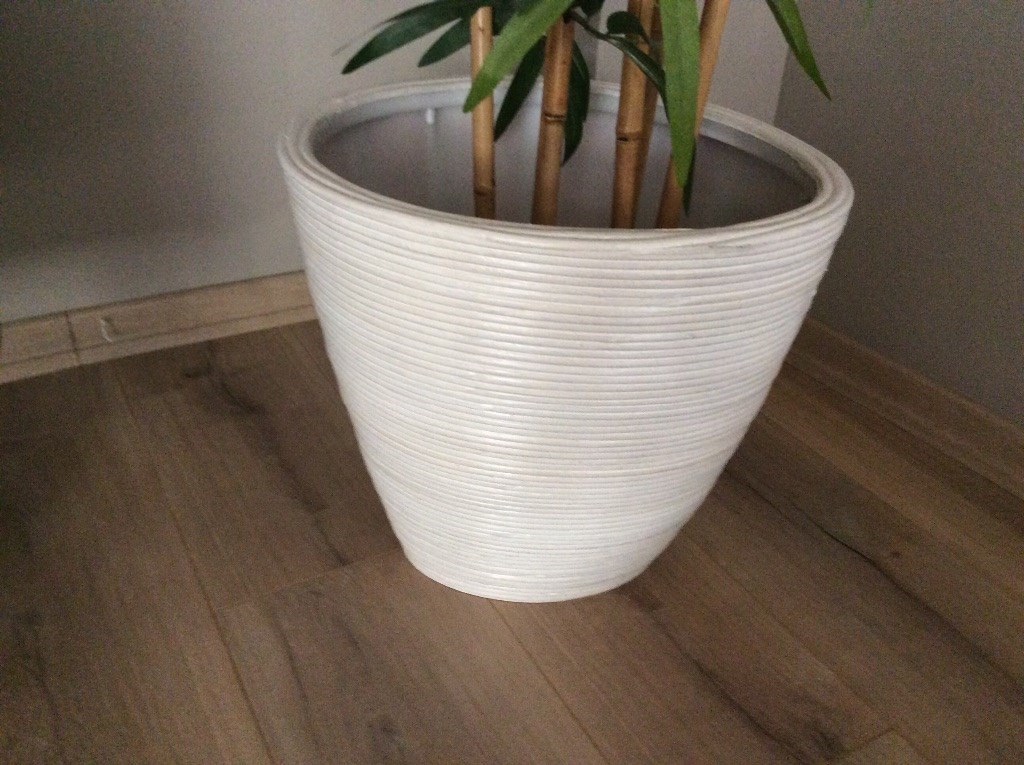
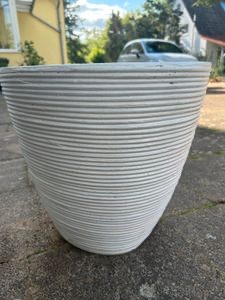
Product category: misc
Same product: yes